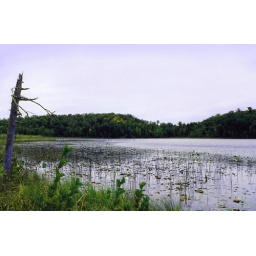
Jack the horse lake in Marcell MN